Glenbow Museum

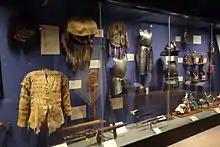
An exhibit of arms and armour from the museum's military collection

The museum's Community History collection includes a number of artifacts, exploring the lives of southern Albertans from 1880 to 1970. The collection includes important holdings of Albertan pottery, Western Canadian folk studies, northern explorations, numismatics, pressed glass, and textiles. The museum sorts its Community History collection in the following manner, Community and Ceremonial Life, Daily Life, Ethnic Cultures, Leisure and Play, and Work and Industry.